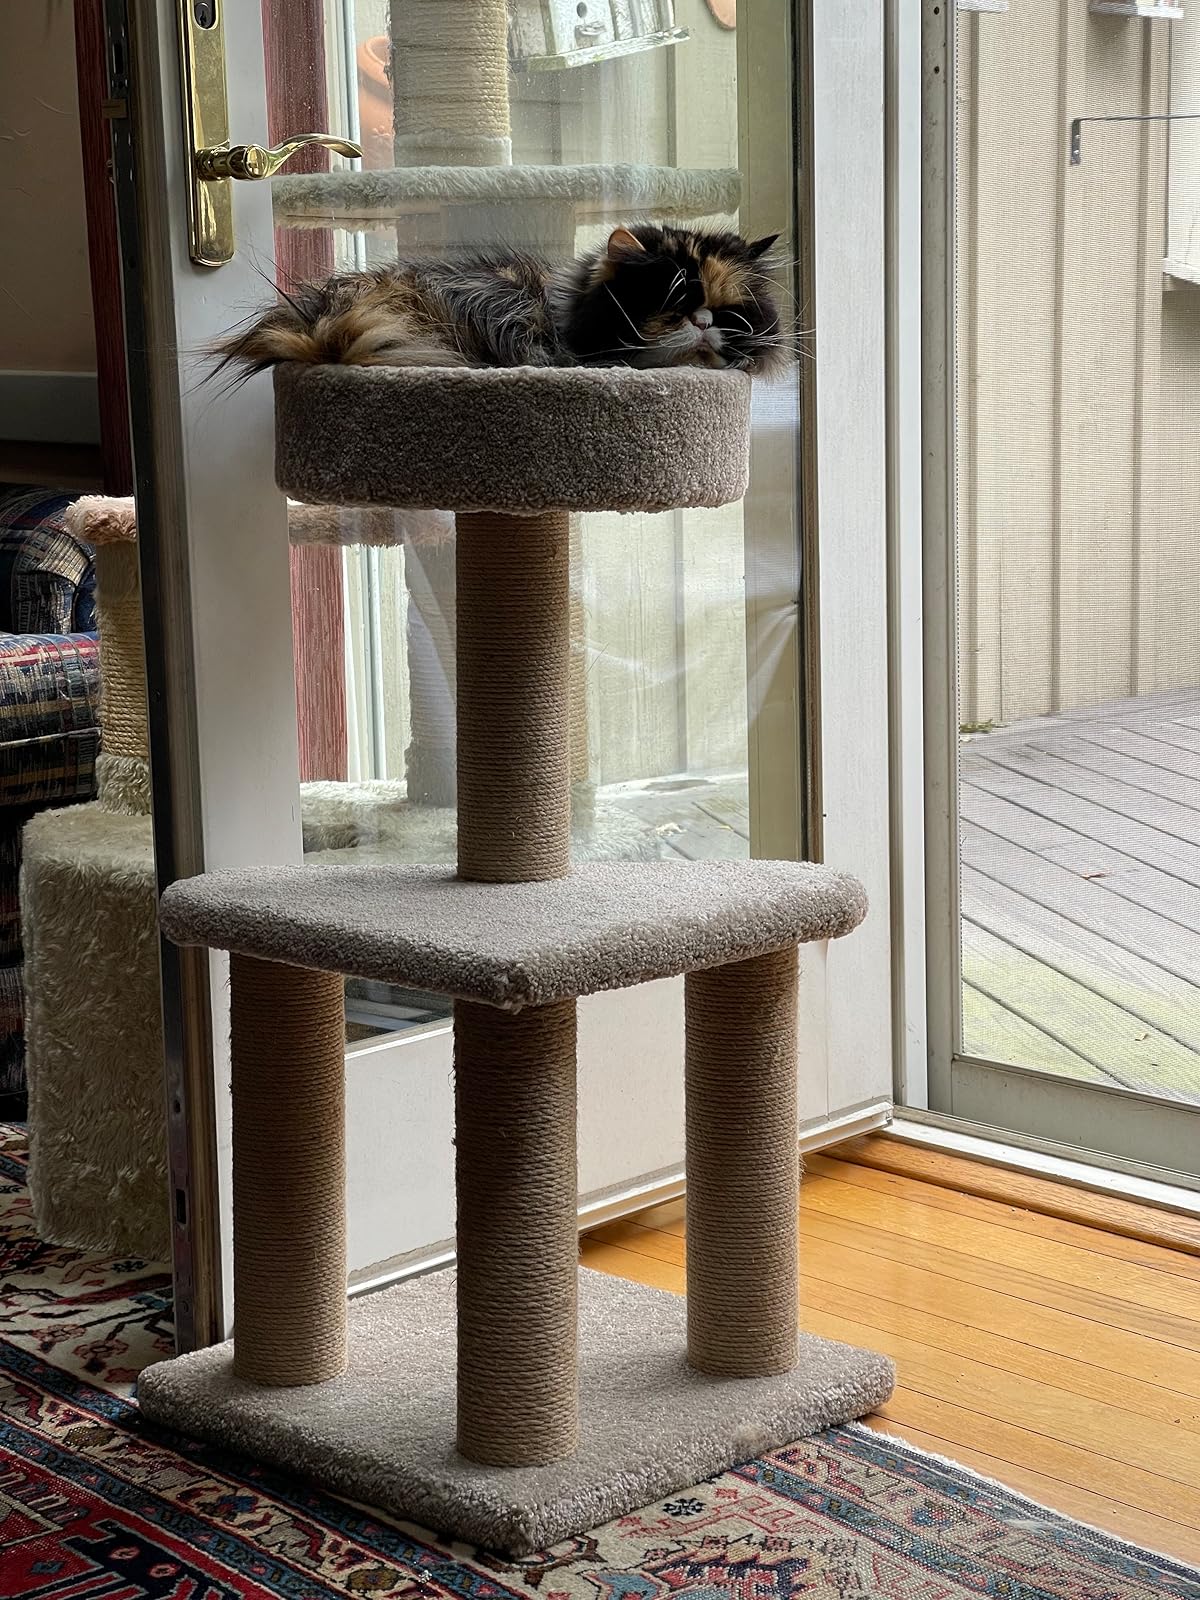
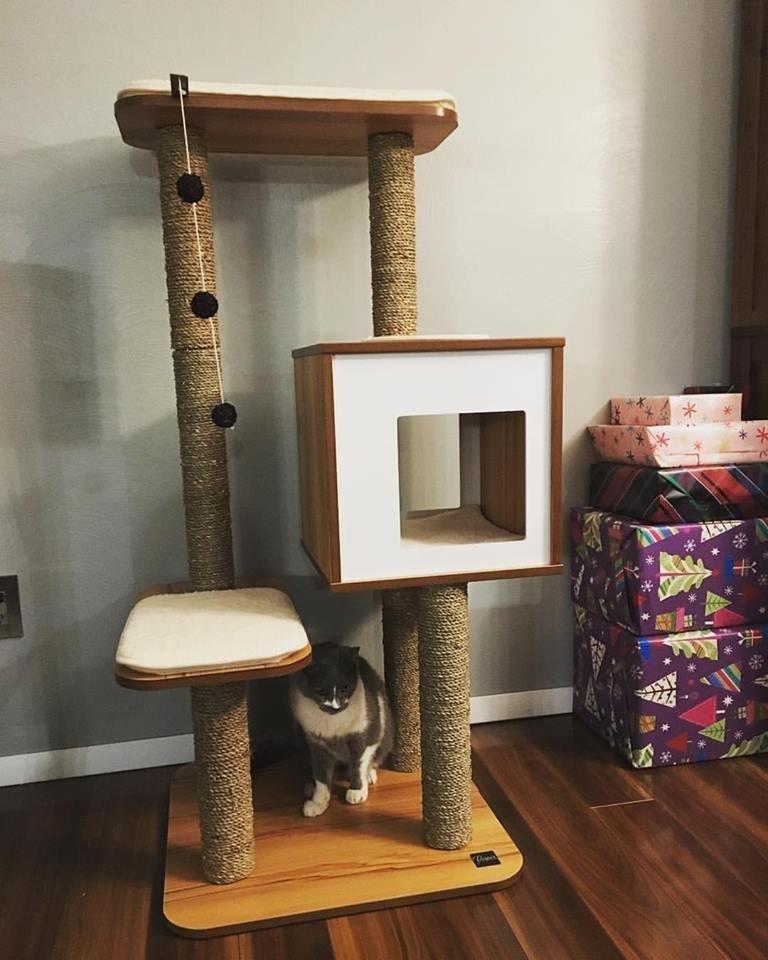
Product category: items_cat tree
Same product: no